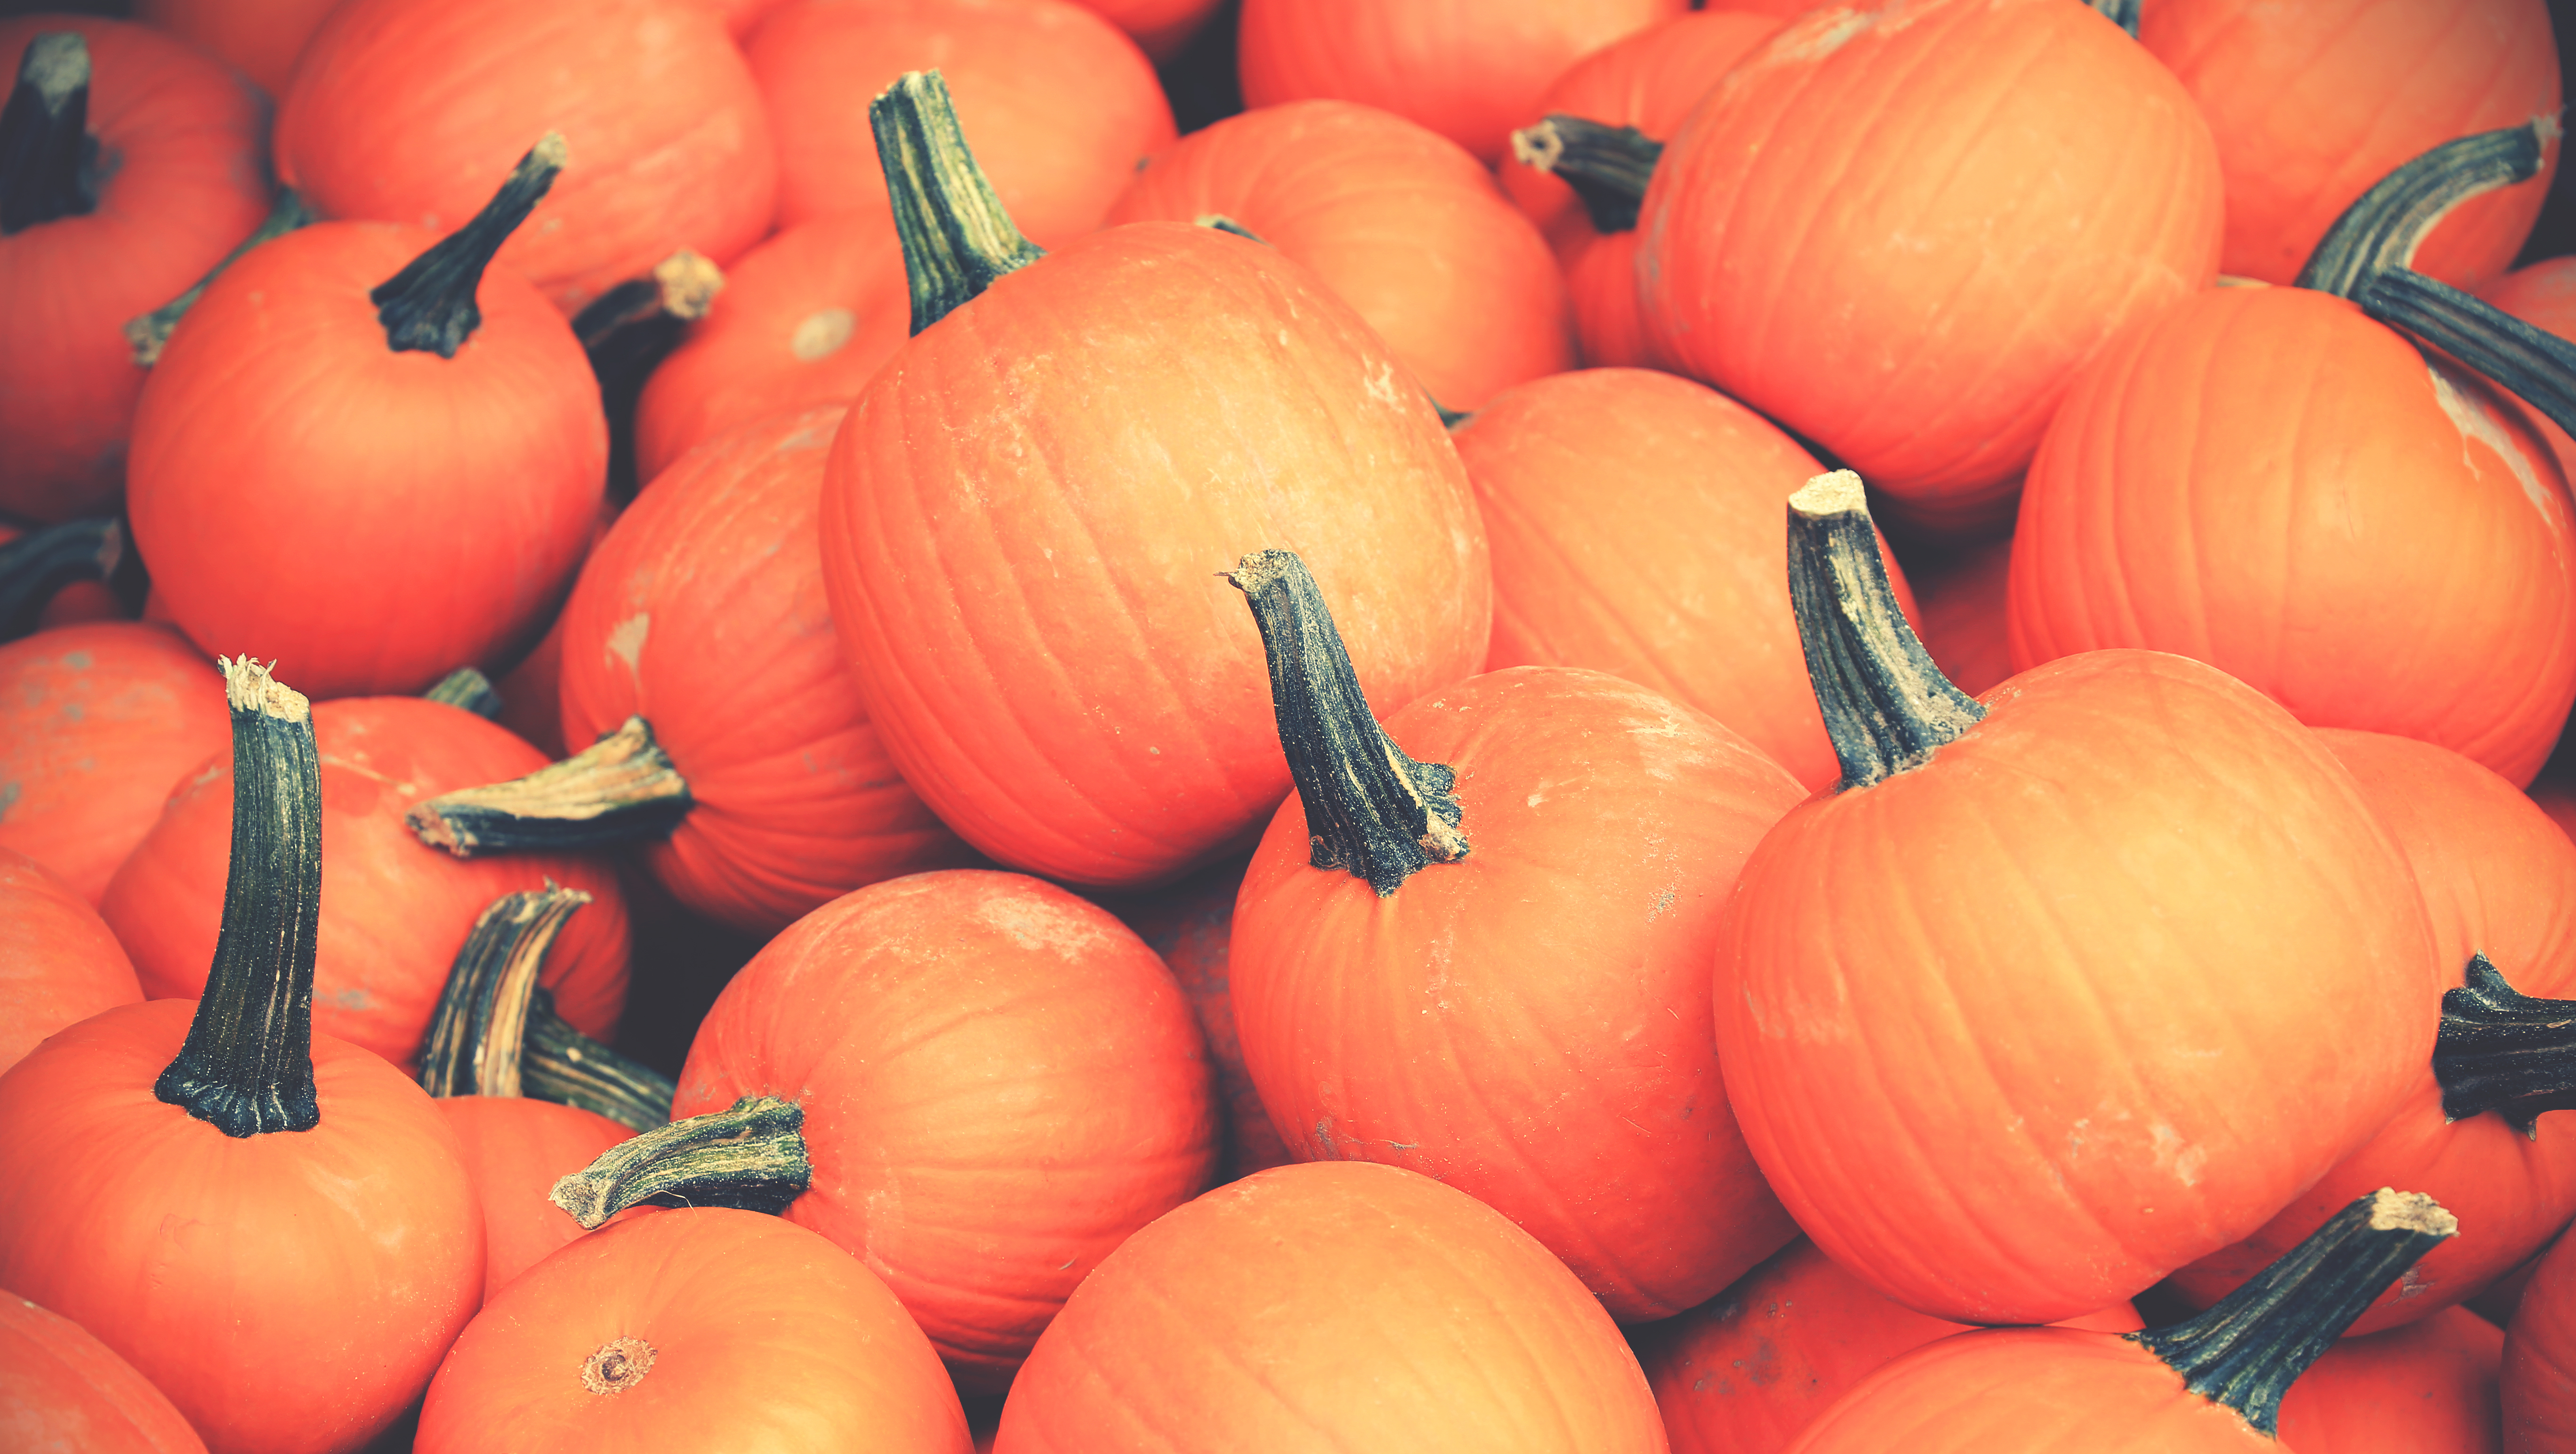
plant, bunch, fruit, flower, orange, pile, food, produce, vegetable, autumn, pumpkin, healthy, vegetables, calabaza, pumpkins, flowering plant, winter squash, land plant